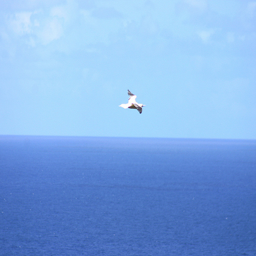
A seagull flies over a calm sea on a clear day.
A seagull flying in the air in the middle of the ocean.
A seagull flying over a blue ocean under a blue cloudy sky.
One seagull flying over ocean on a clear day.
a seagull flying over the bright blue ocean